The Prince of Qin, Li Shimin

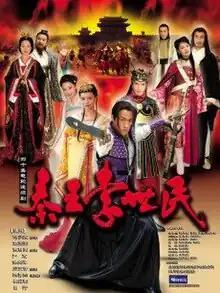
DVD cover art

The Prince of Qin, Li Shimin is a 2005 Chinese television series loosely based on the early life of Li Shimin, who later became Emperor Taizong of the Tang dynasty. It focuses on Li Shimin's romance with Ruoxi, a fictitious Sui dynasty princess.